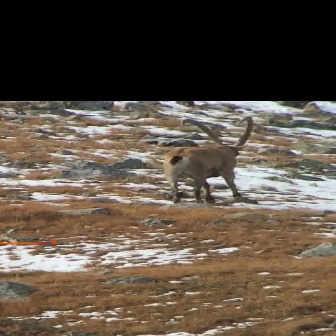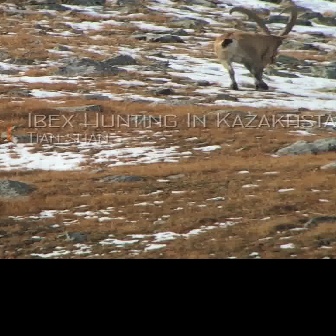
  Please identify the target specified by the bounding box [162,116,252,207] in the first image and locate it in the second image. Return the coordinates in [x_min,y_min,x_max,y_max] format.
Answer: [212,5,297,90]